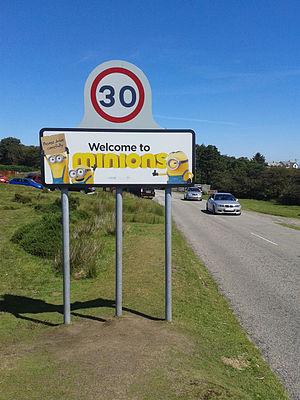
Panneau d'entrée dans la ville de Minions, Cornouailles
Minions est un village de Cornouailles, au sud-ouest de l'Angleterre. La première mention de Minions date de 1613. La signification de son toponyme est inconnue.